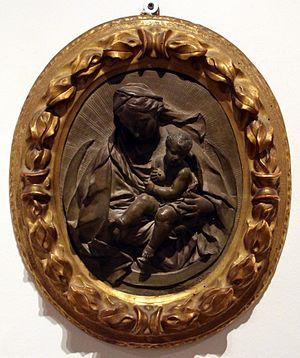
Vittorio Sgarbi est un critique d'art, écrivain, homme politique et personnalité de la télévision italienne, également connu pour ses frasques médiatiques et ses démêlés avec la justice. Il a notamment été condamné en 1994 pour escroquerie au détriment de l'État et en 2012, il a été destitué de sa charge de maire de la ville de Salemi en Sicile, à cause d'infiltrations mafieuses et a été condamné à rembourser la ville pour avoir gaspillé les ressources du trésor en payant des consultants externes.